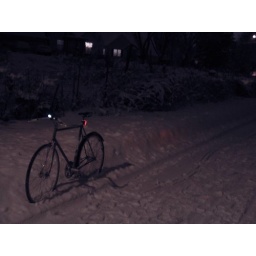
My fixed-gear winter bike on the path under a street lamp.